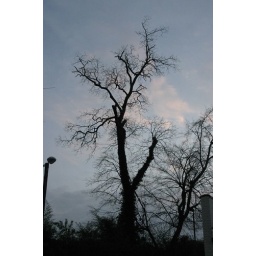
a tree in downtown athens beside a building